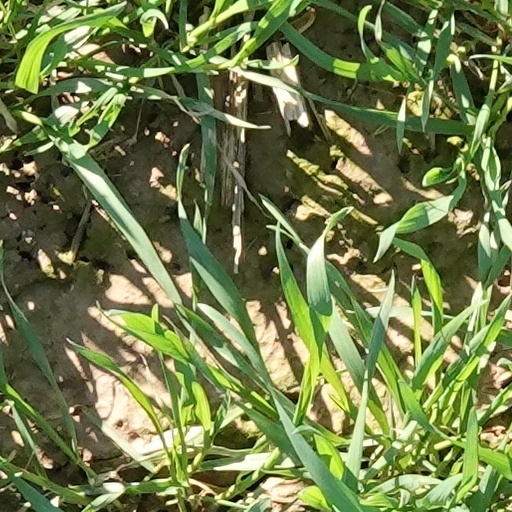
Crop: wheat